Dale Evans

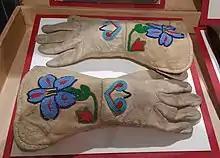
Evans' embroidered white leather gauntlets

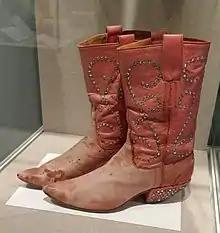
Evans' pink rhinestone cowboy boots

After beginning her career singing at the radio station where she was employed as a secretary, Evans had a productive career as a jazz, swing, and big band singer that led to a screen test and contract with 20th Century Fox studios. She gained exposure on radio as the featured singer for a time on the Edgar Bergen/Charlie McCarthy show. From 1936 to 1938, she landed a job as a singer for Dallas, Texas radio station WFAA.